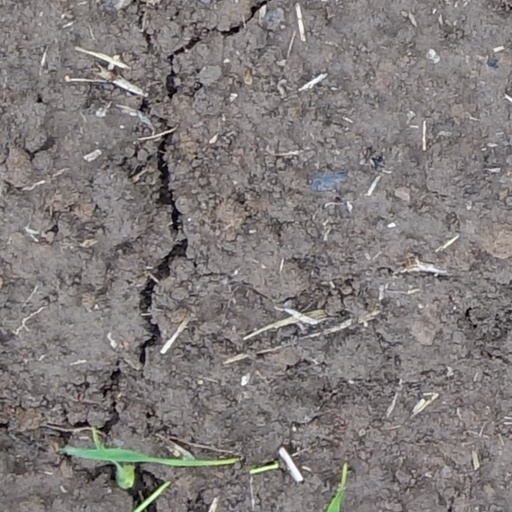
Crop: wheat